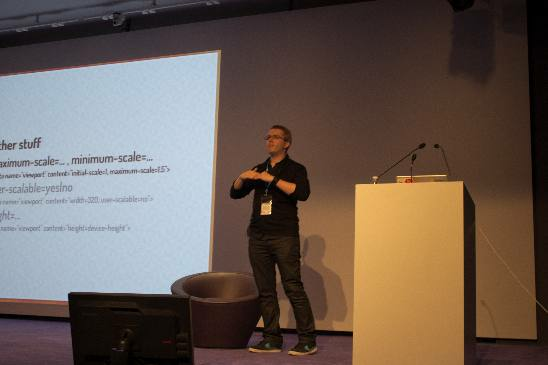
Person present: Yes